Padang Tengku railway station

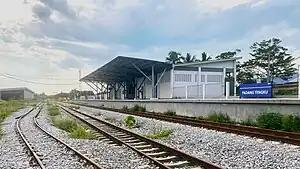
Padang Tengku Railway Station

The Padang Tengku railway station is a Malaysian train station stationed at and named after the town of Padang Tengku, Lipis District, Pahang.